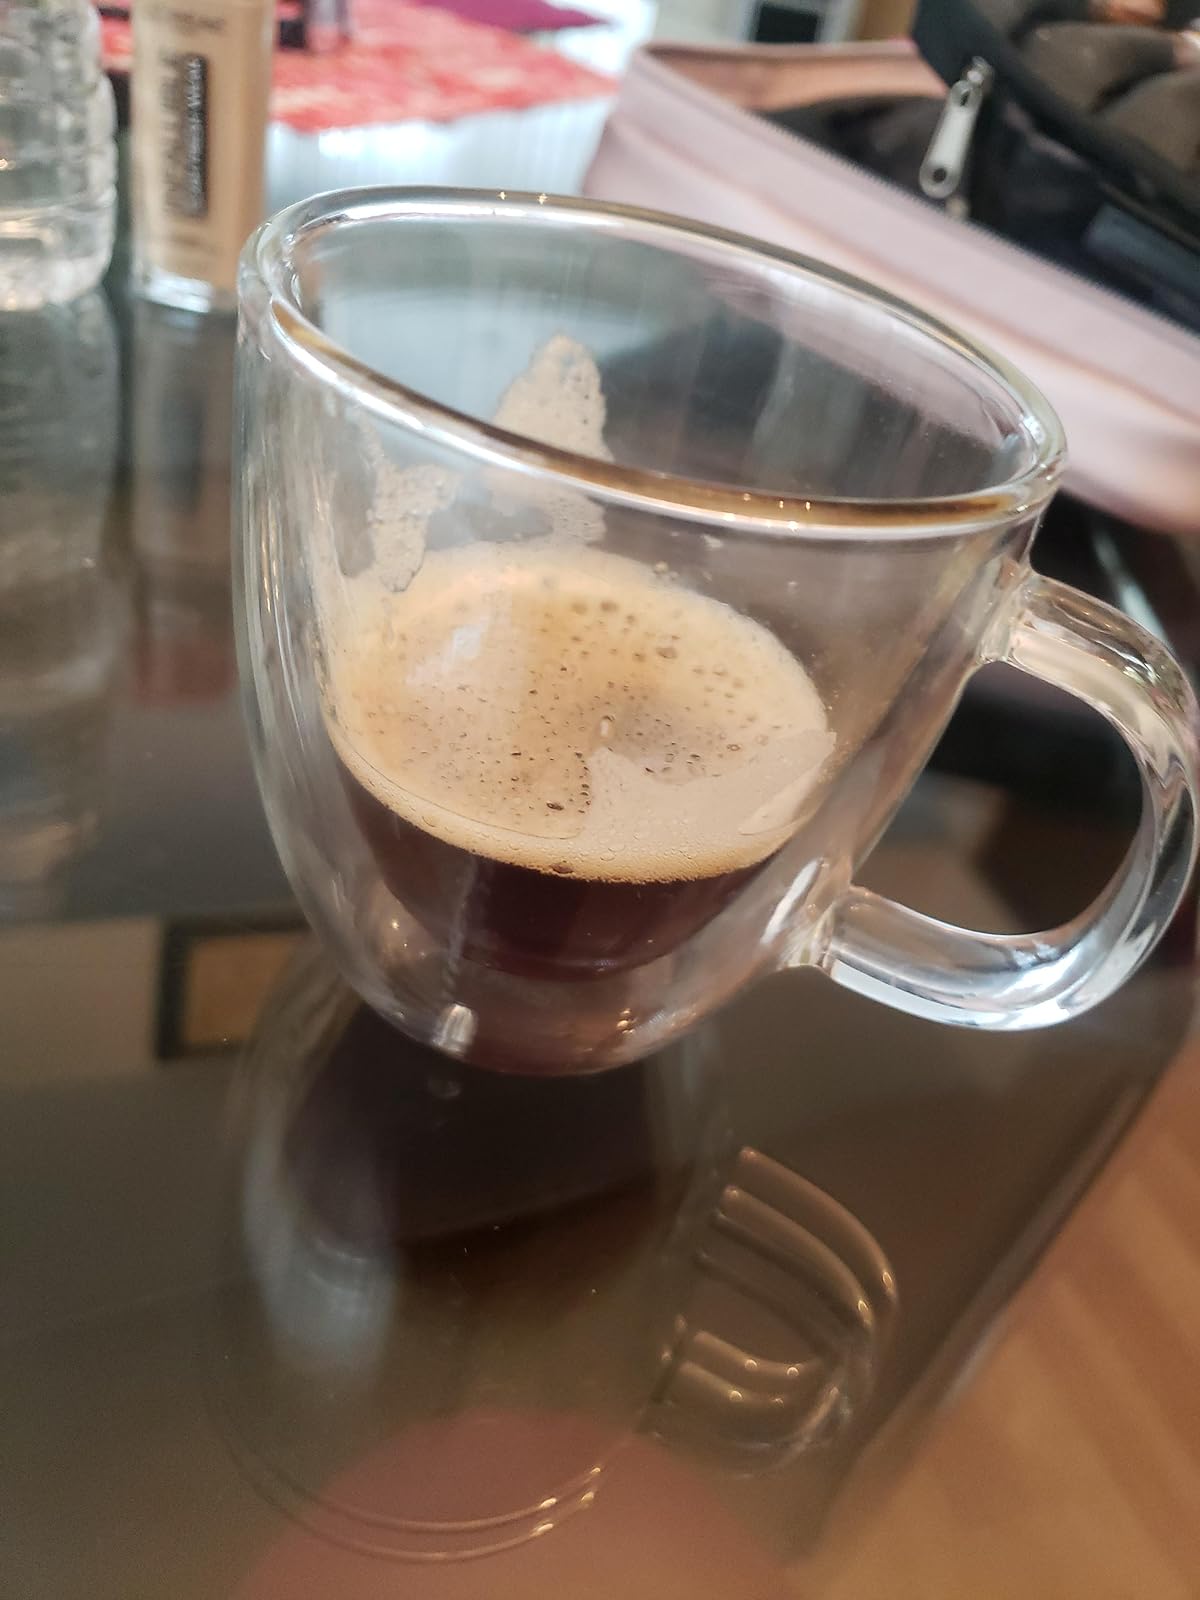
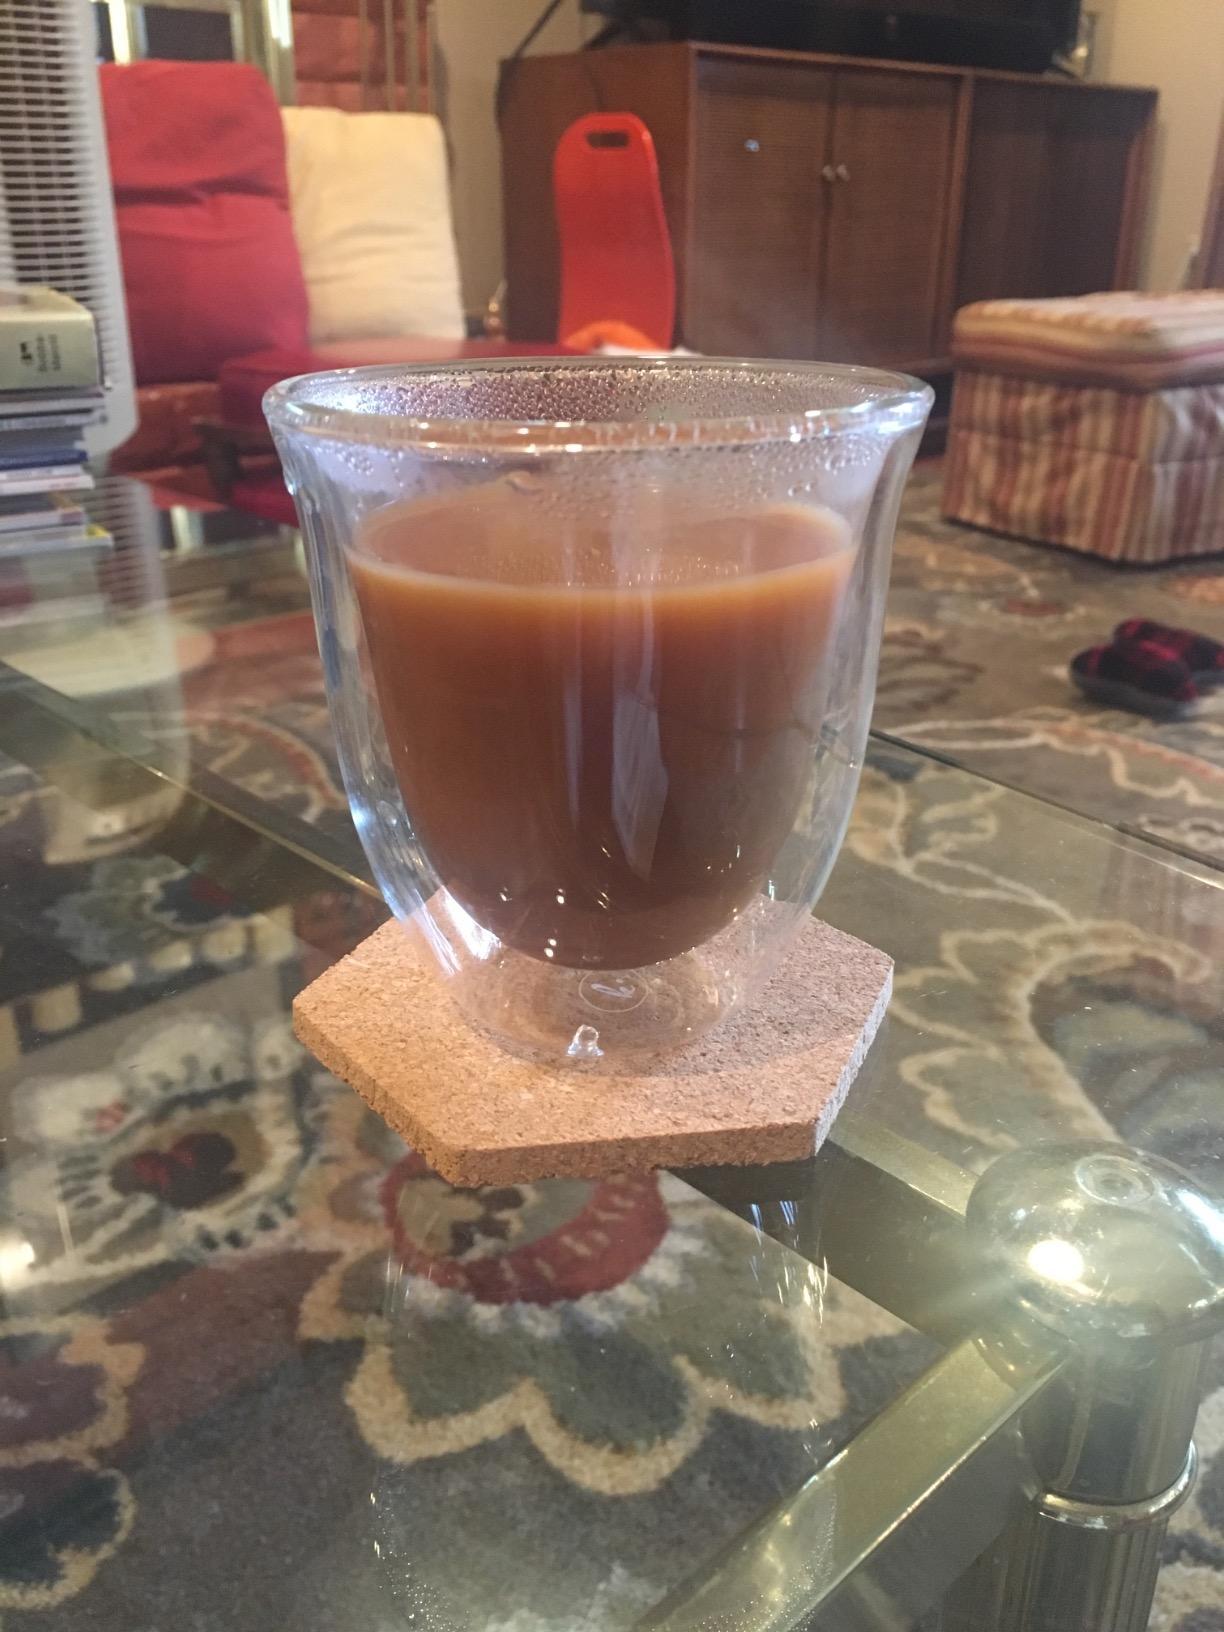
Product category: items_mug
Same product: no